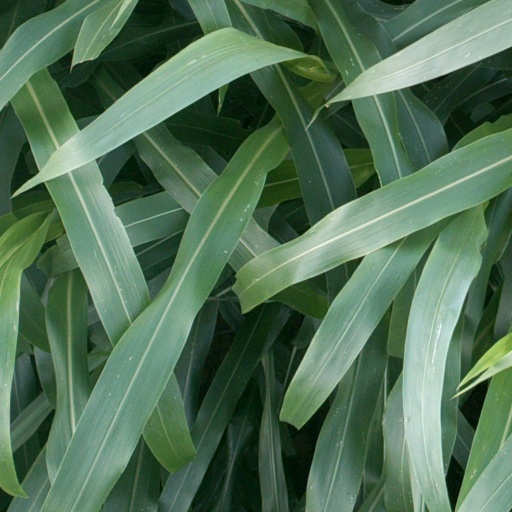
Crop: sorghum